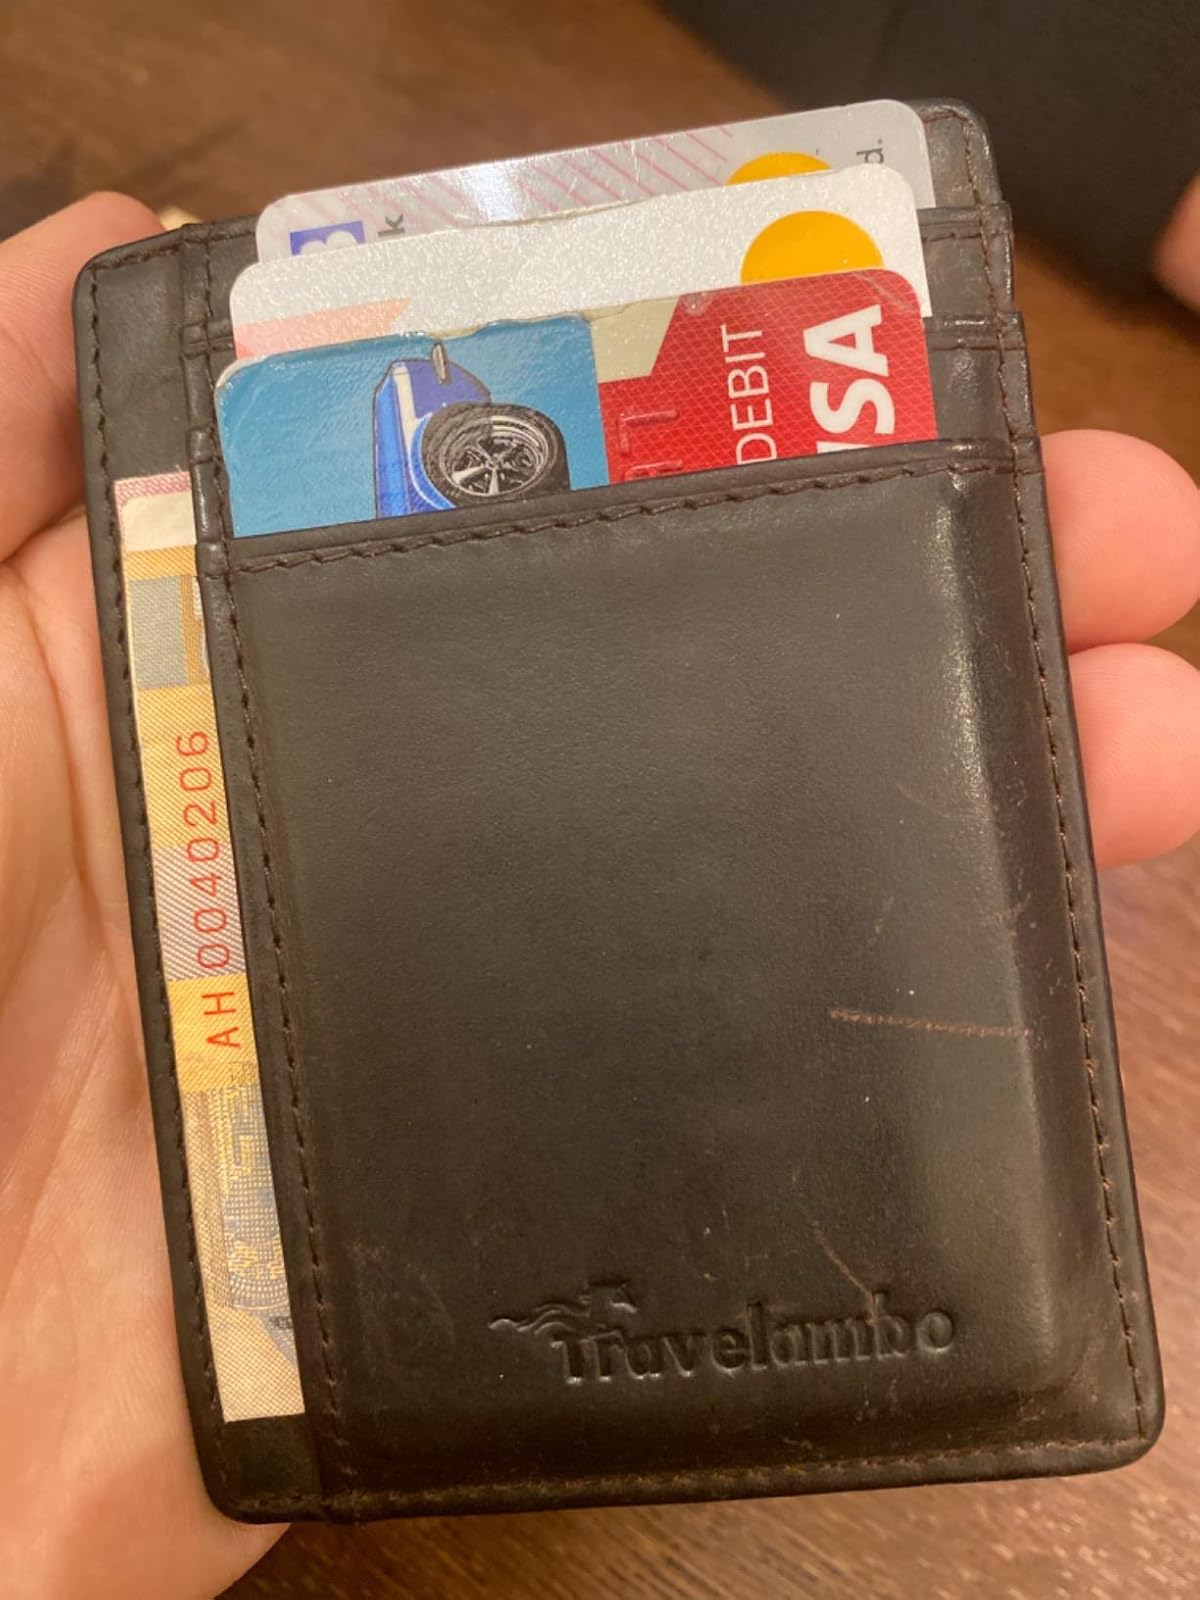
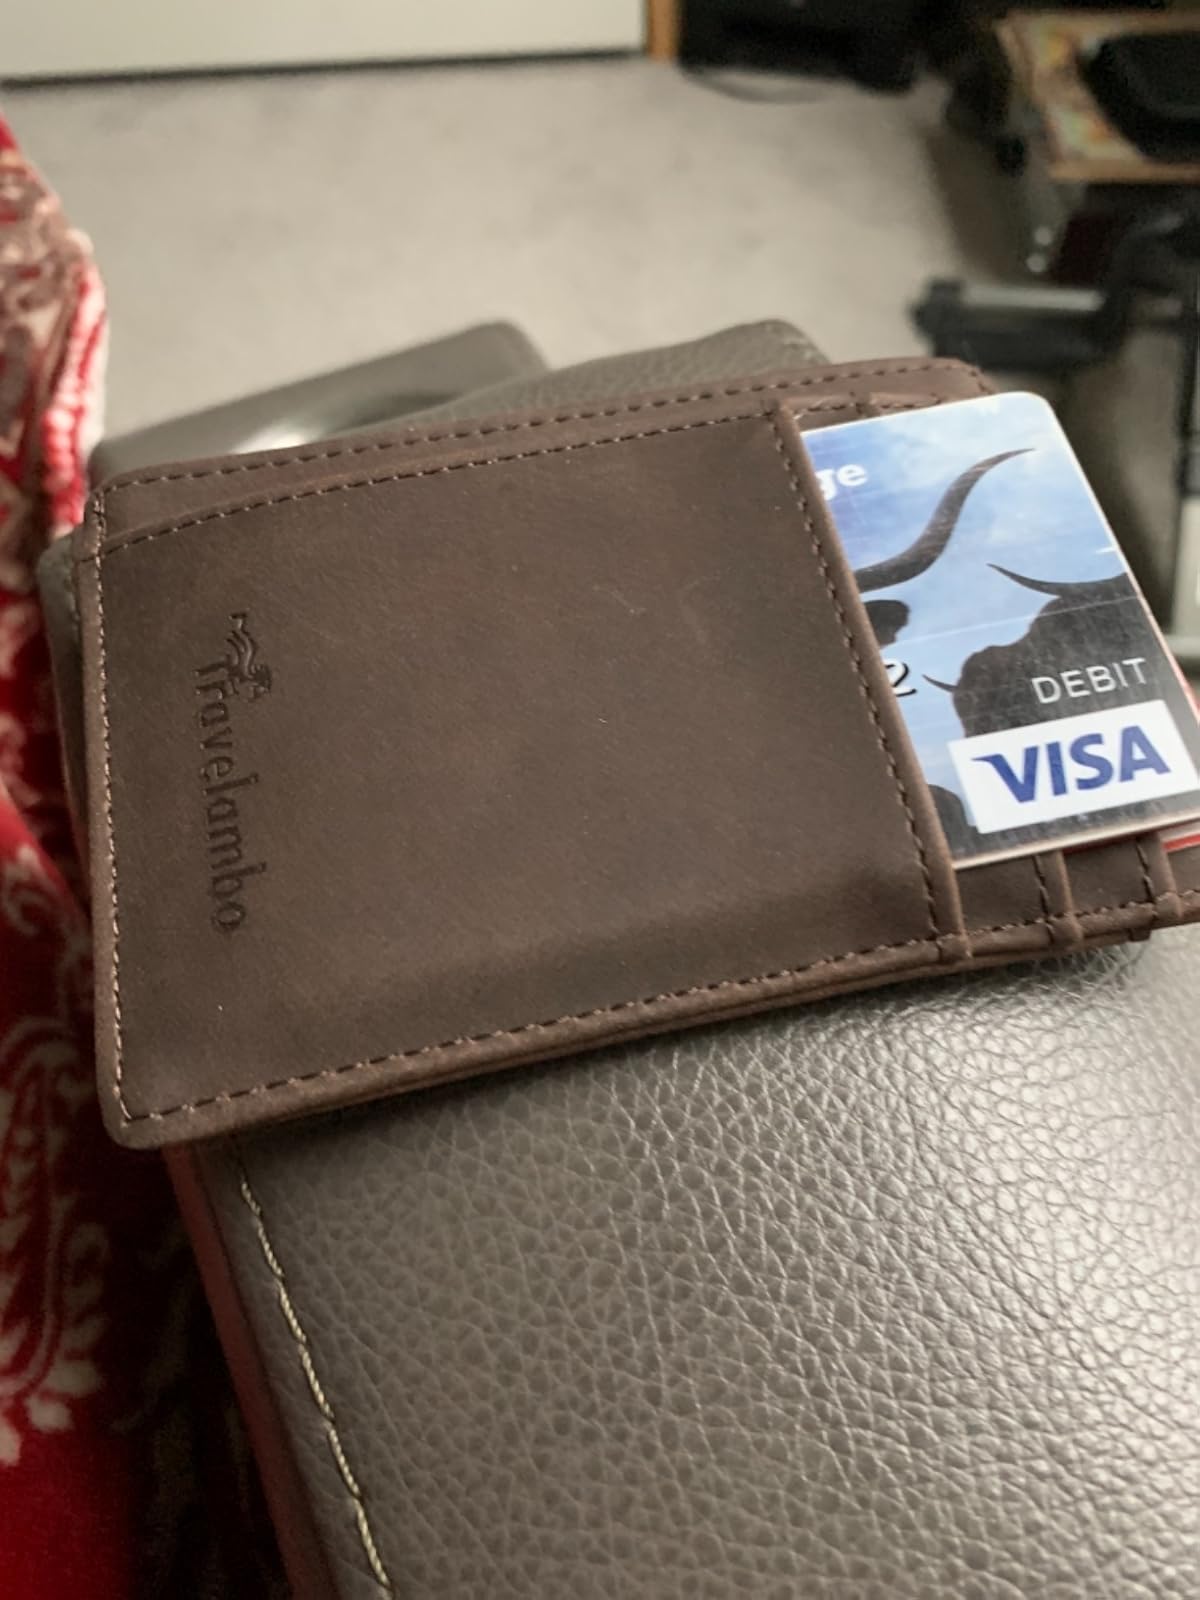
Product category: accessories_wallet
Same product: yes